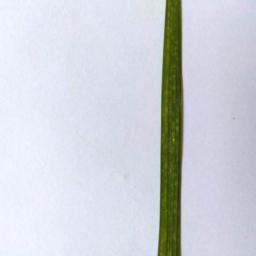
Label: Rice___Healthy